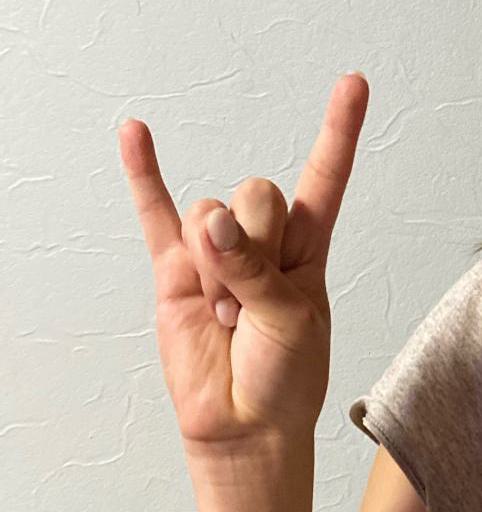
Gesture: rock